Shantou Yuhuai Senior High School

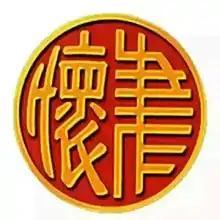
Shantou Yuhuai Senior High School

Shantou Yuhuai Senior High School (汕头市聿怀中学 Pinyin:Yuhuai Zhongxue) was founded in 1877 in Shantou, Guangdong, China. It has over 130 years of history, which is one of the oldest schools in Shantou. The school once named as No.3 Senior High School and Dongfanghong Senior High School.